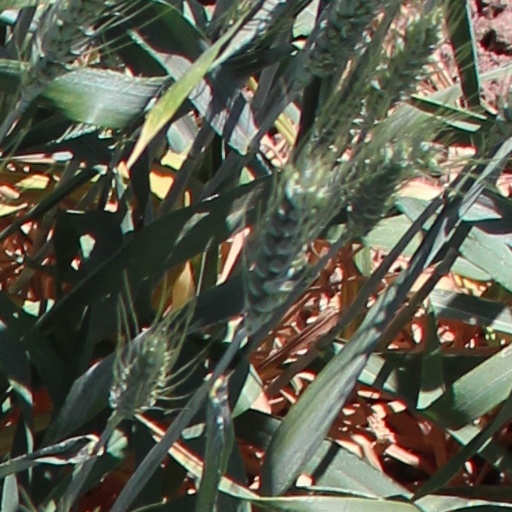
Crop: wheat